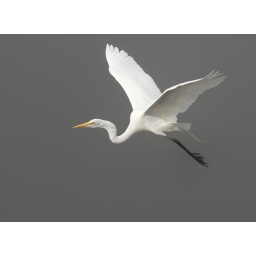
white over gray